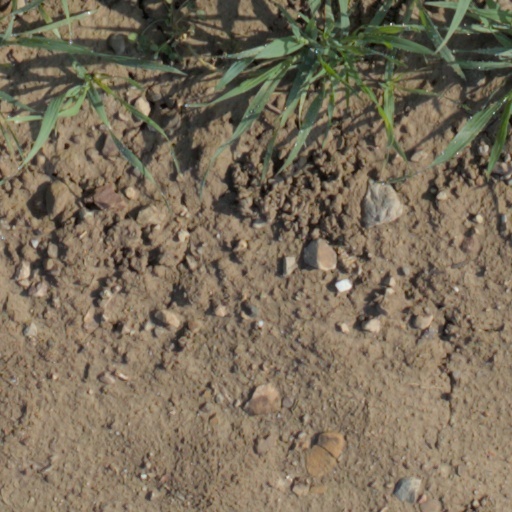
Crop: wheat